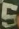
Number: 5